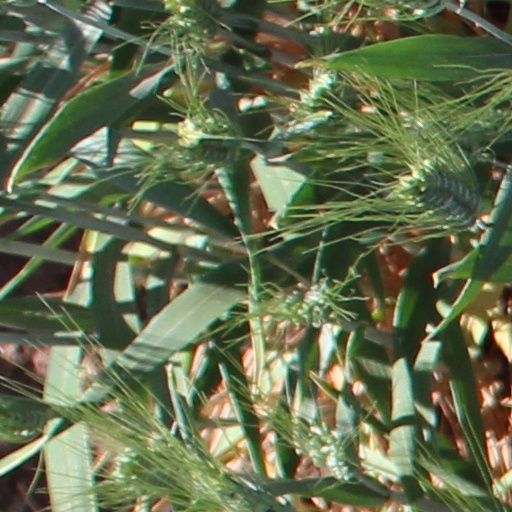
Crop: wheat